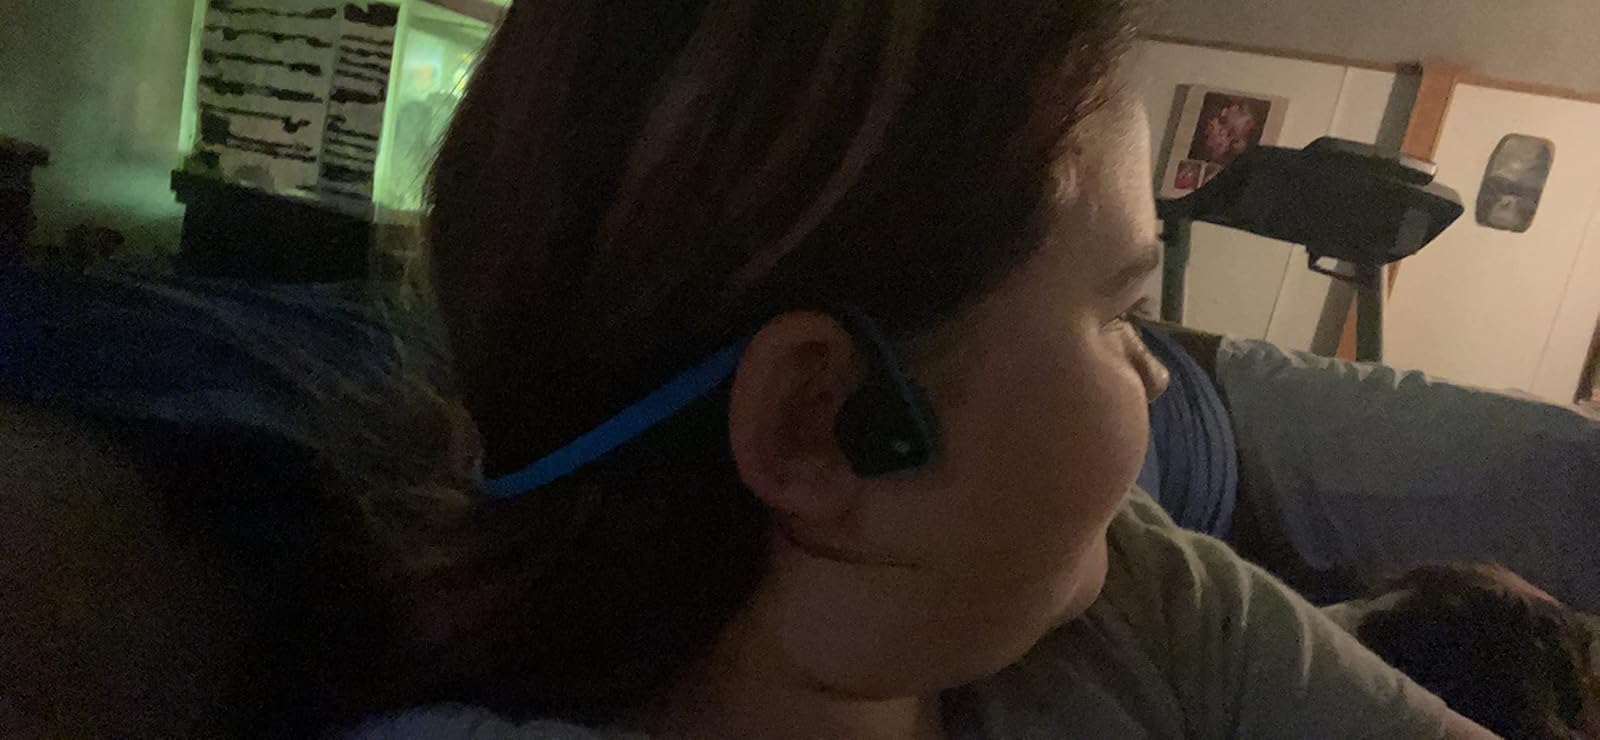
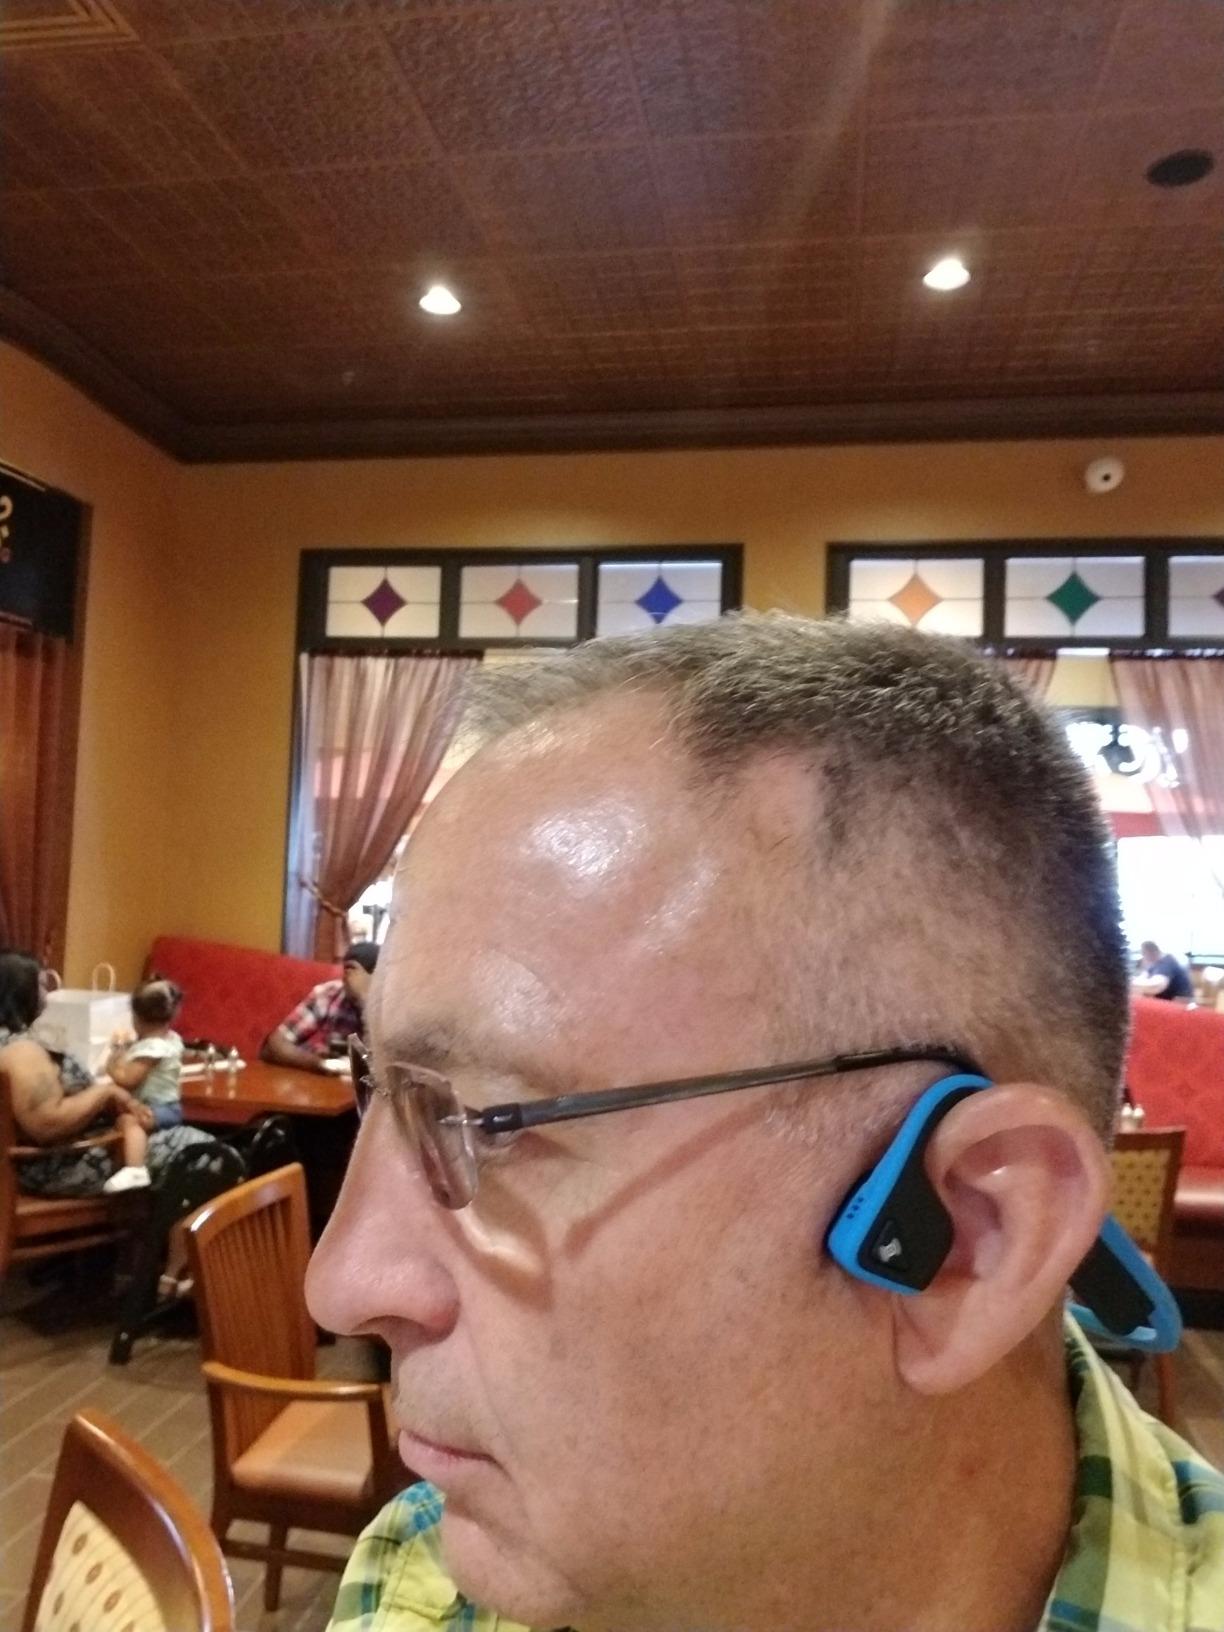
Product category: headphones
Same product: yes